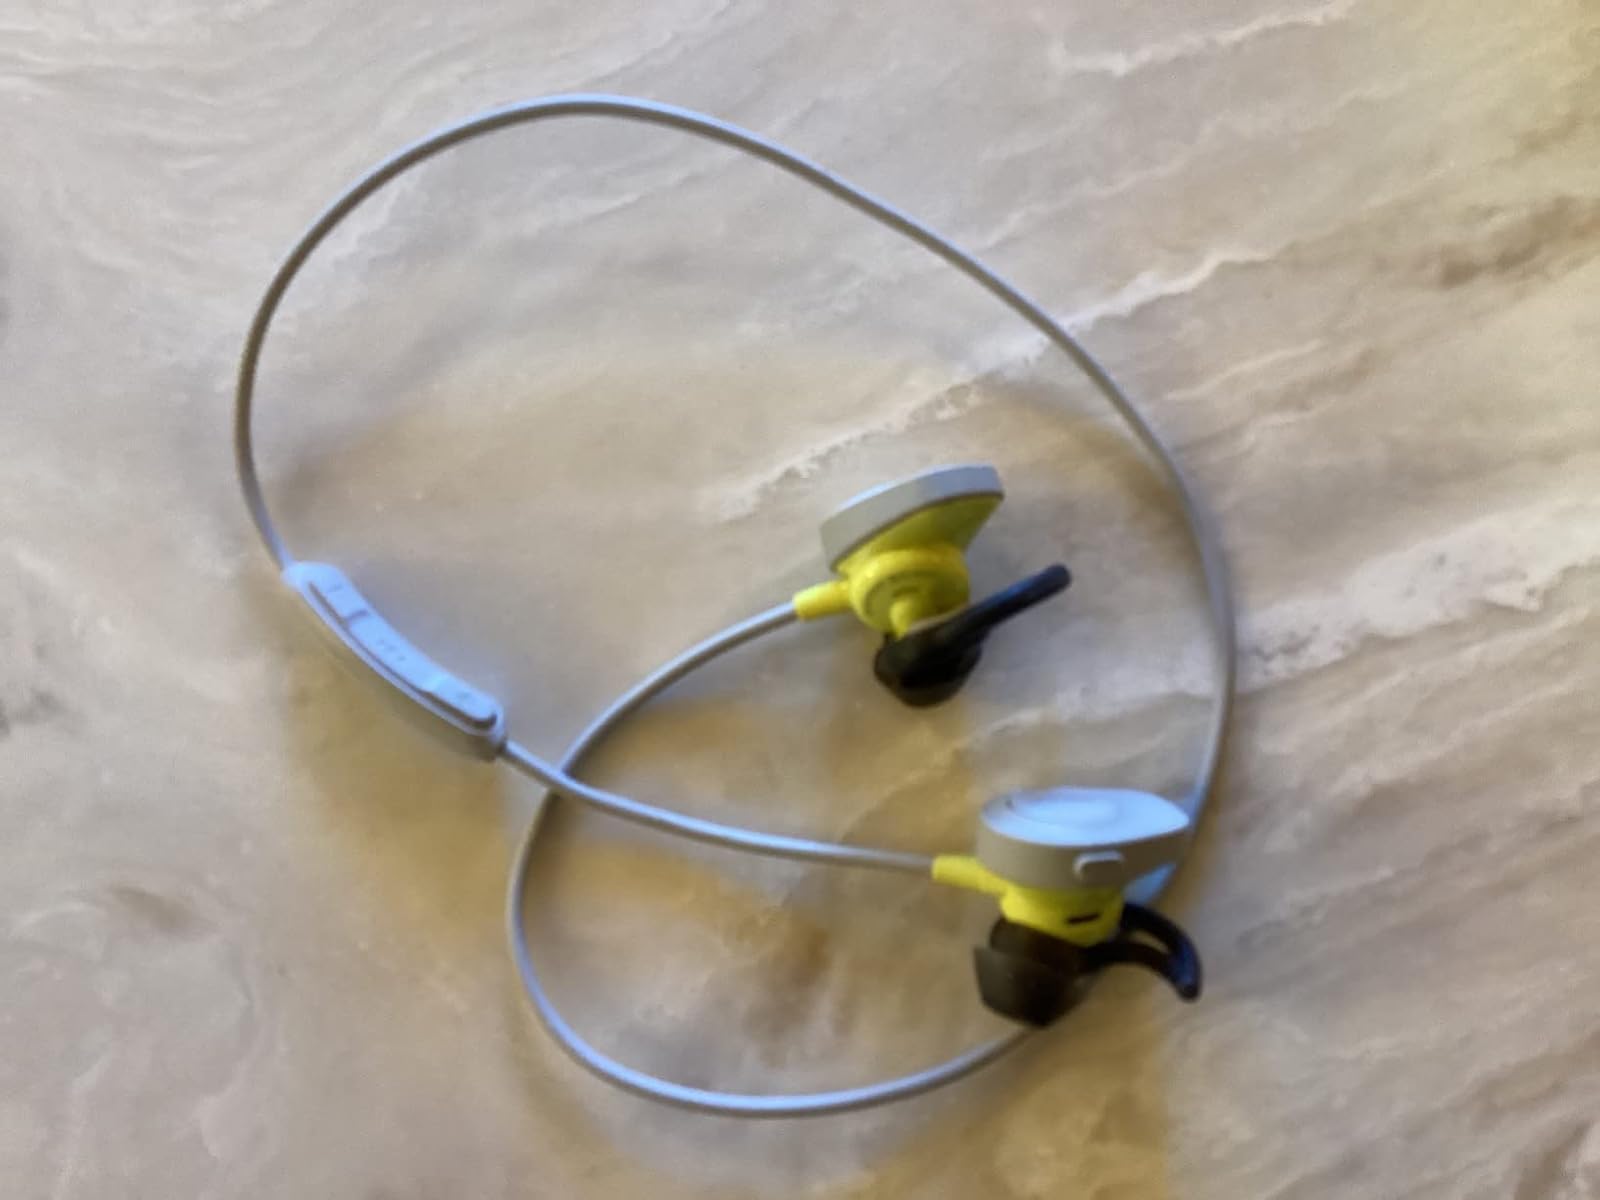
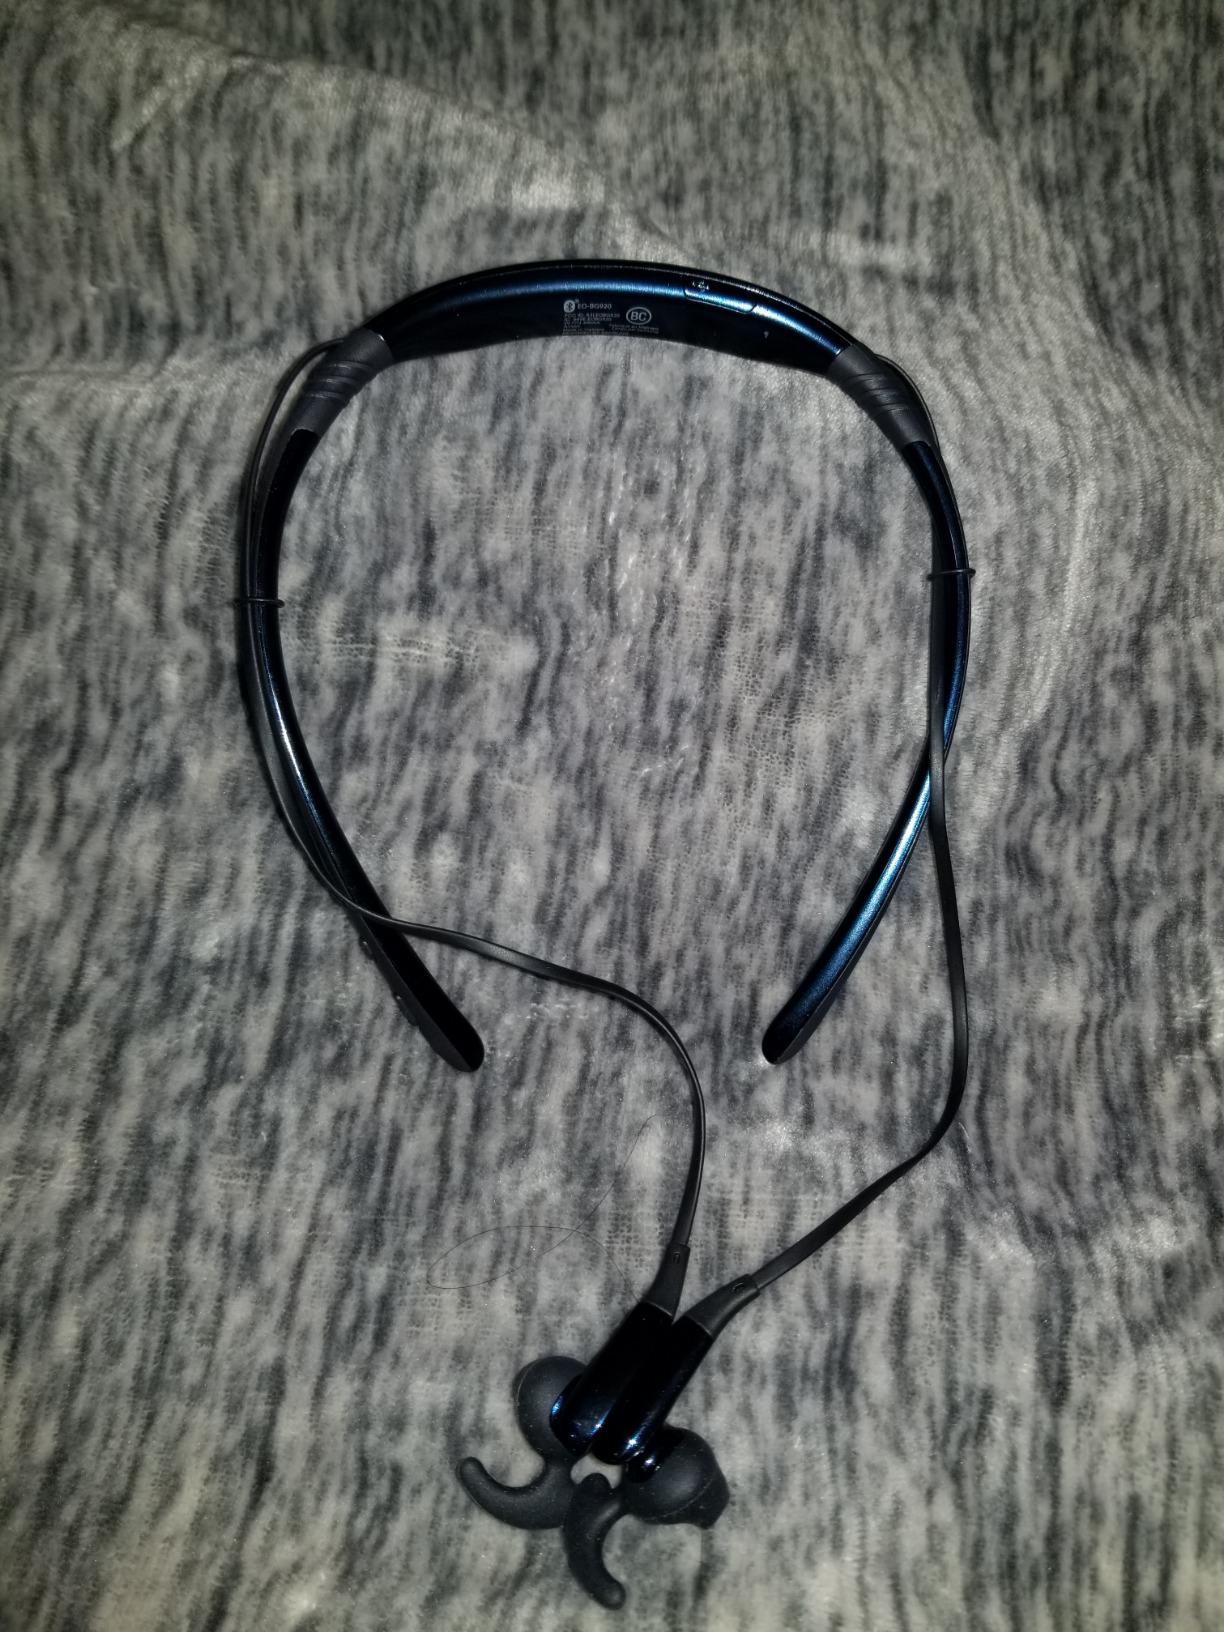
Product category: headphones
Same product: no